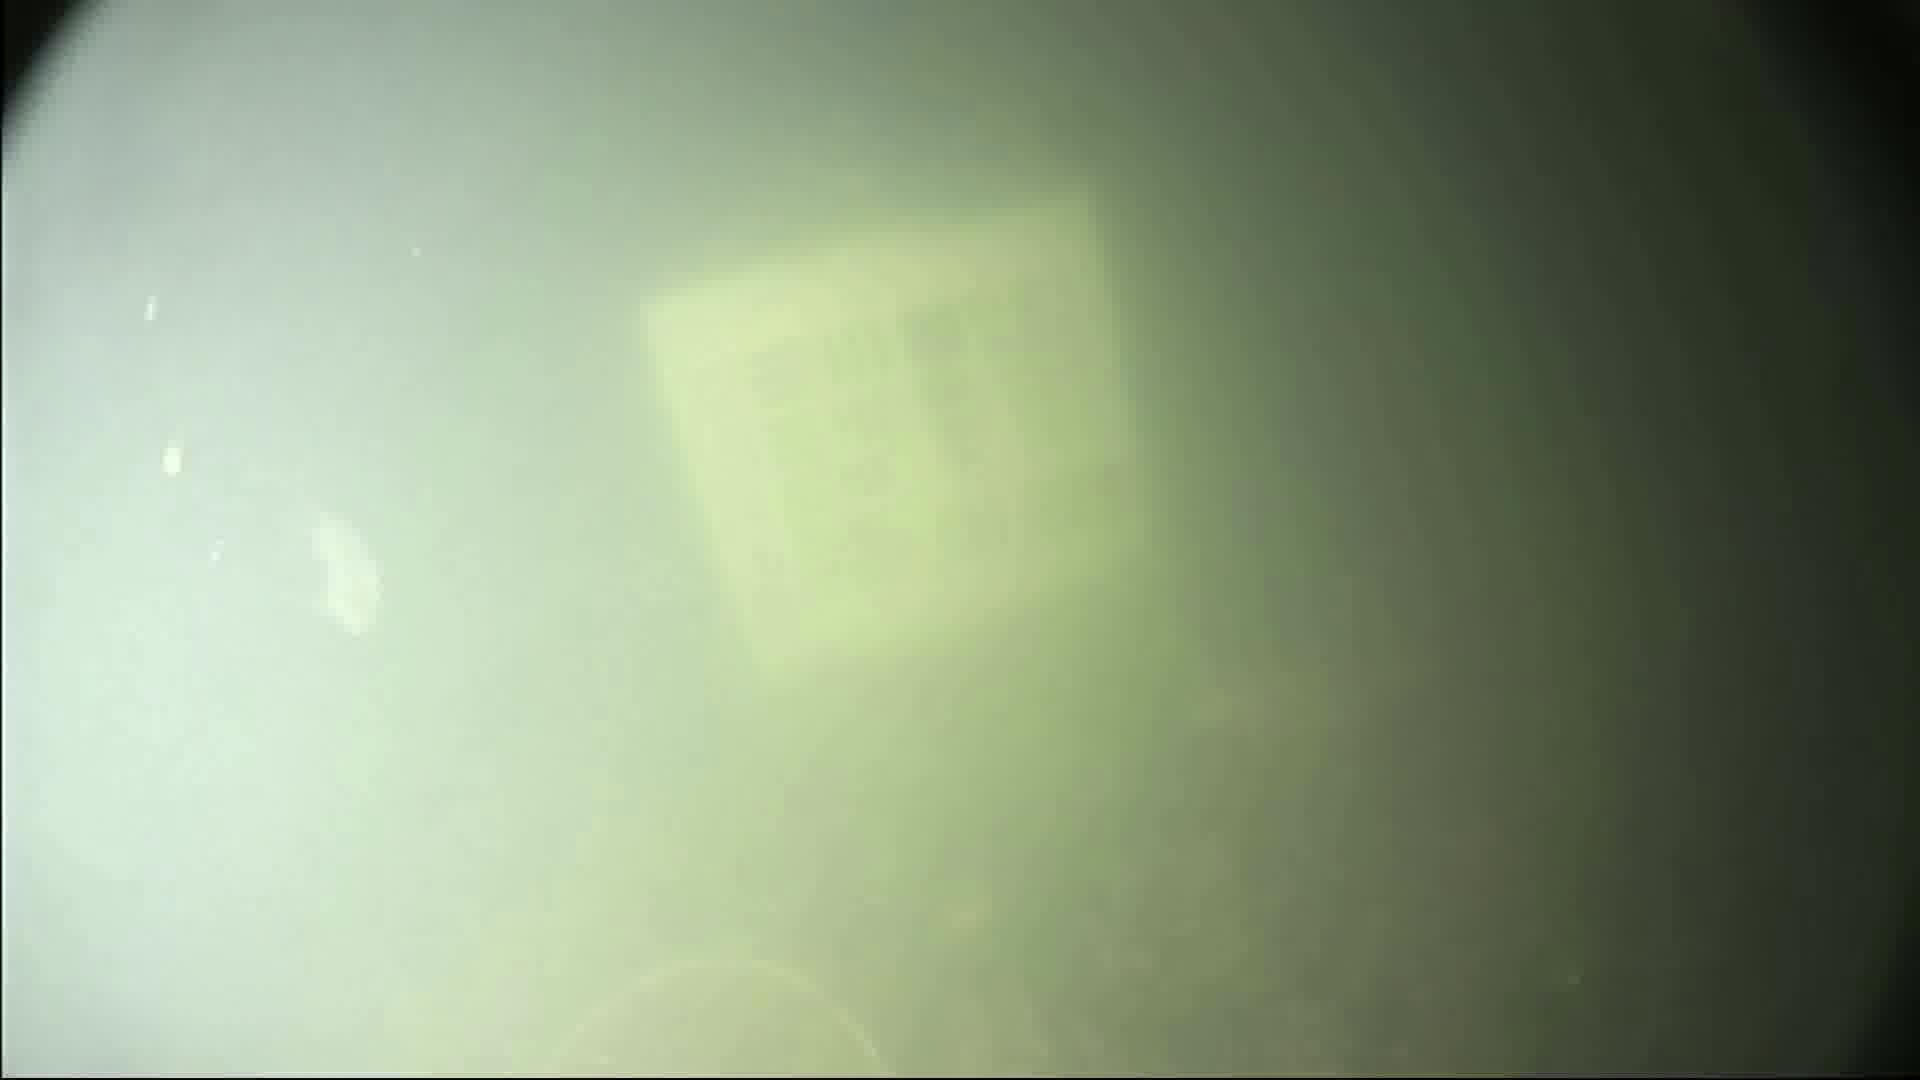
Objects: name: jellyfish